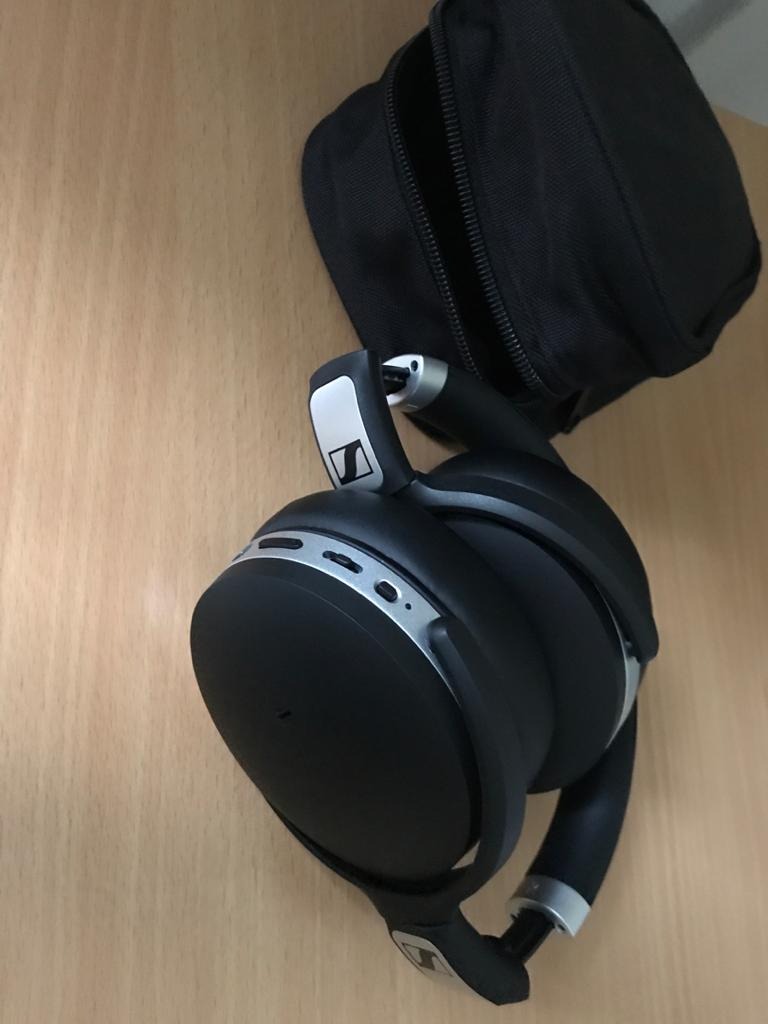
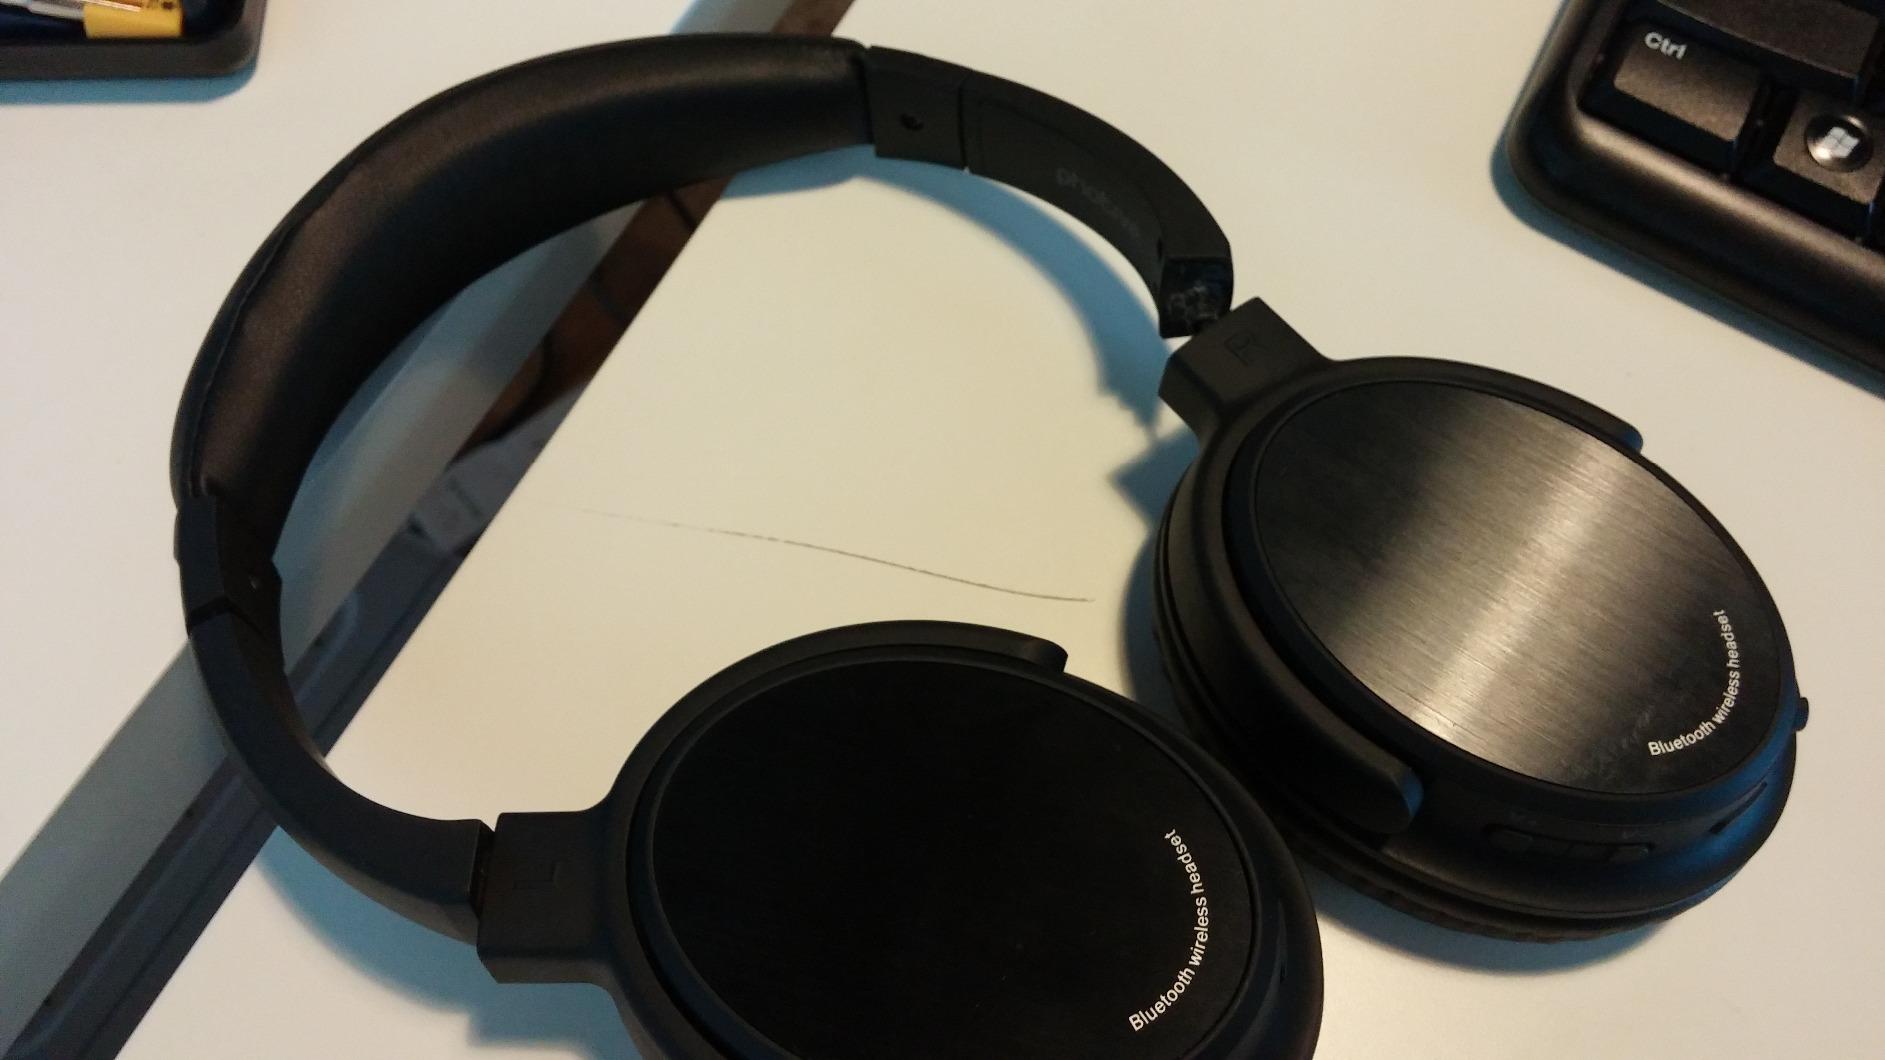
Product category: headphones
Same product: no